History of rapid transit

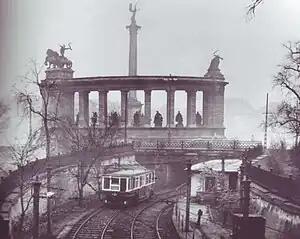
The Budapest M1, at the end of the tunnel at Heroes' square, at its inauguration year in 1896

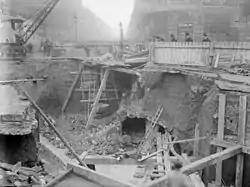
Paris Métro under construction around 1900.

Budapest opened the first electrified underground line on the continent, the M1, in 1896. It ran from Gizella tér (now Vörösmarty tér, the city centre) to City Park and the local zoo, a distance of . It is now part of the Budapest Metro and has largely been restored. The M1 line became an IEEE Milestone due to the radically new innovations in its era: "Among the railway’s innovative elements were bidirectional tram cars; electric lighting in the subway stations and tram cars; and an overhead wire structure instead of a third-rail system for power." Car #18 is preserved at the Seashore Trolley Museum.